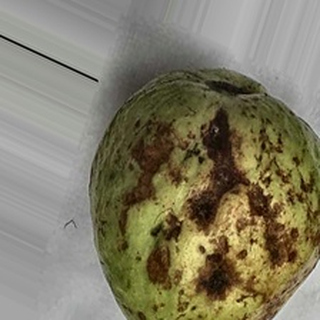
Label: guava_anthracnose